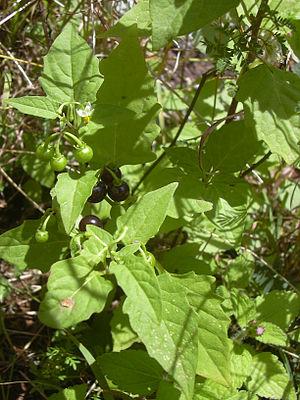
Solanum americanum est une espèce de plantes à fleurs originaire des Amériques mais naturalisée à un niveau mondial.